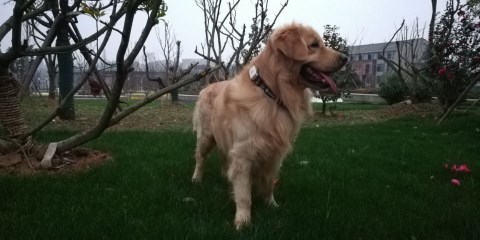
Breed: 5355-n000126-golden_retriever